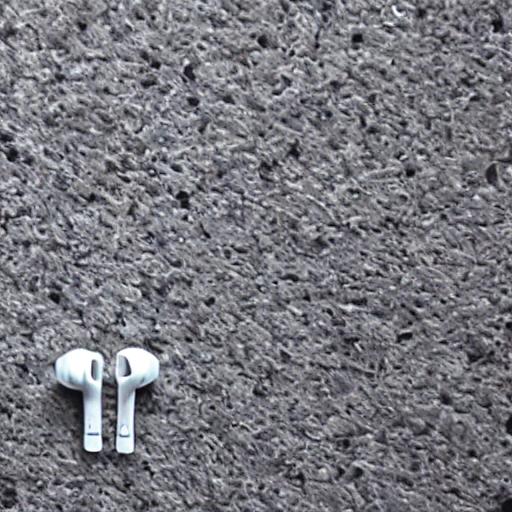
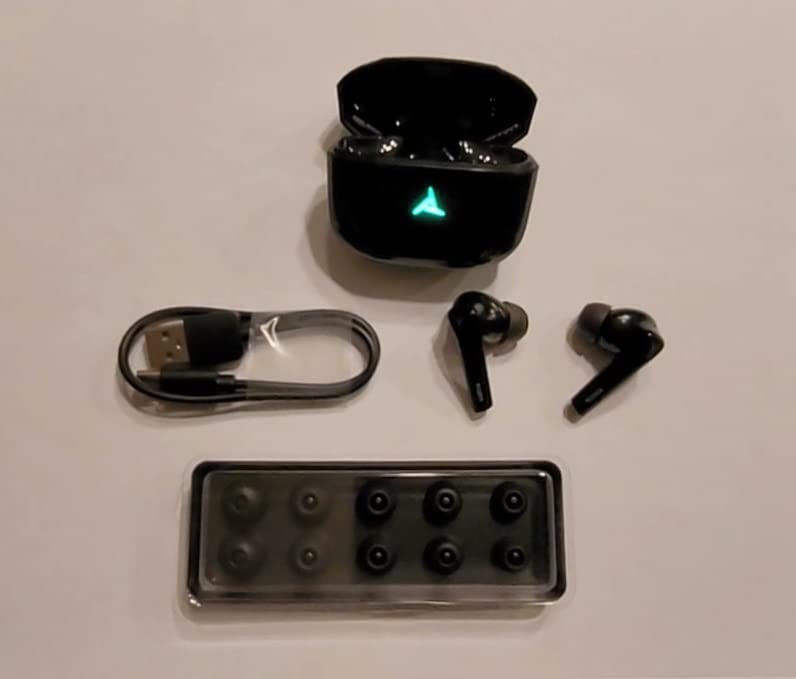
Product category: earbuds
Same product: no